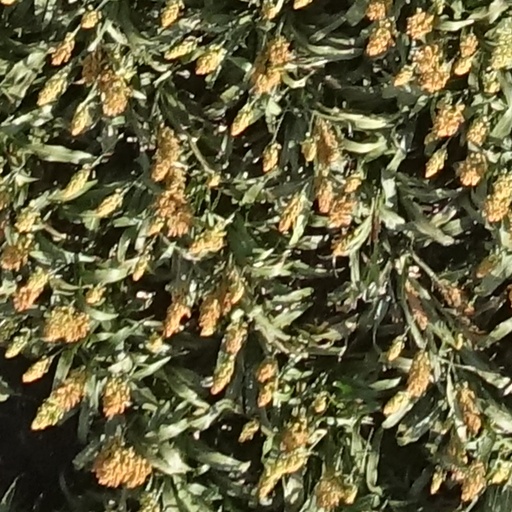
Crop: sorghum